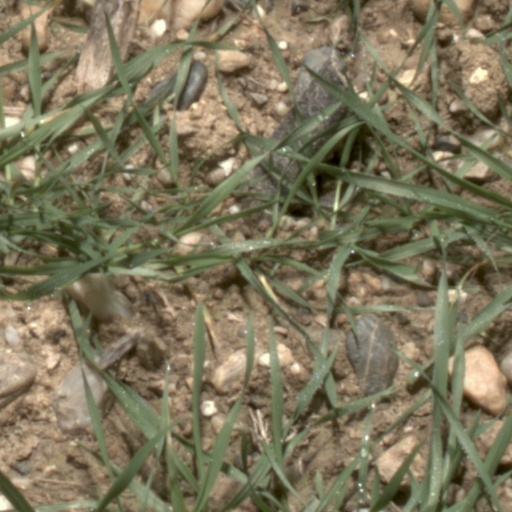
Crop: wheat